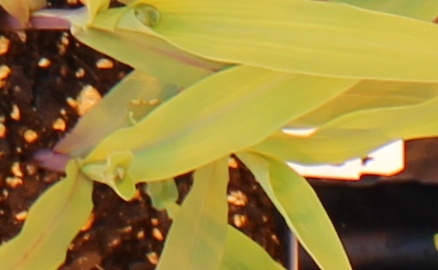
Label: Corn